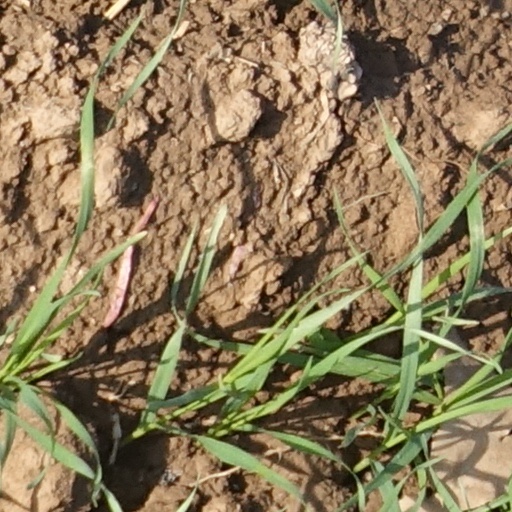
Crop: wheat